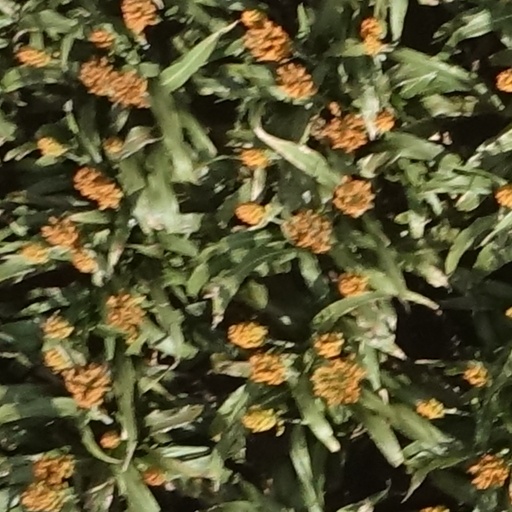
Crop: sorghum